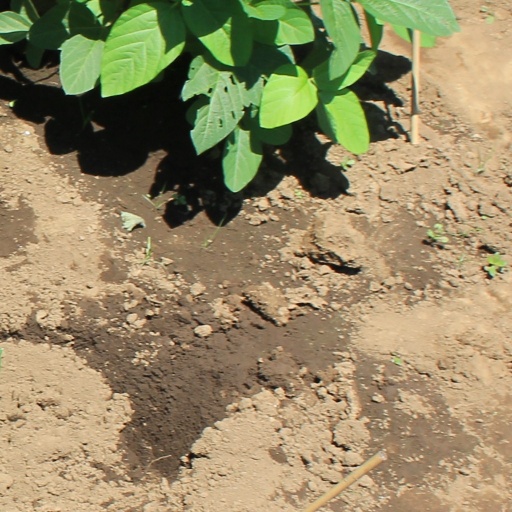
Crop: soybean